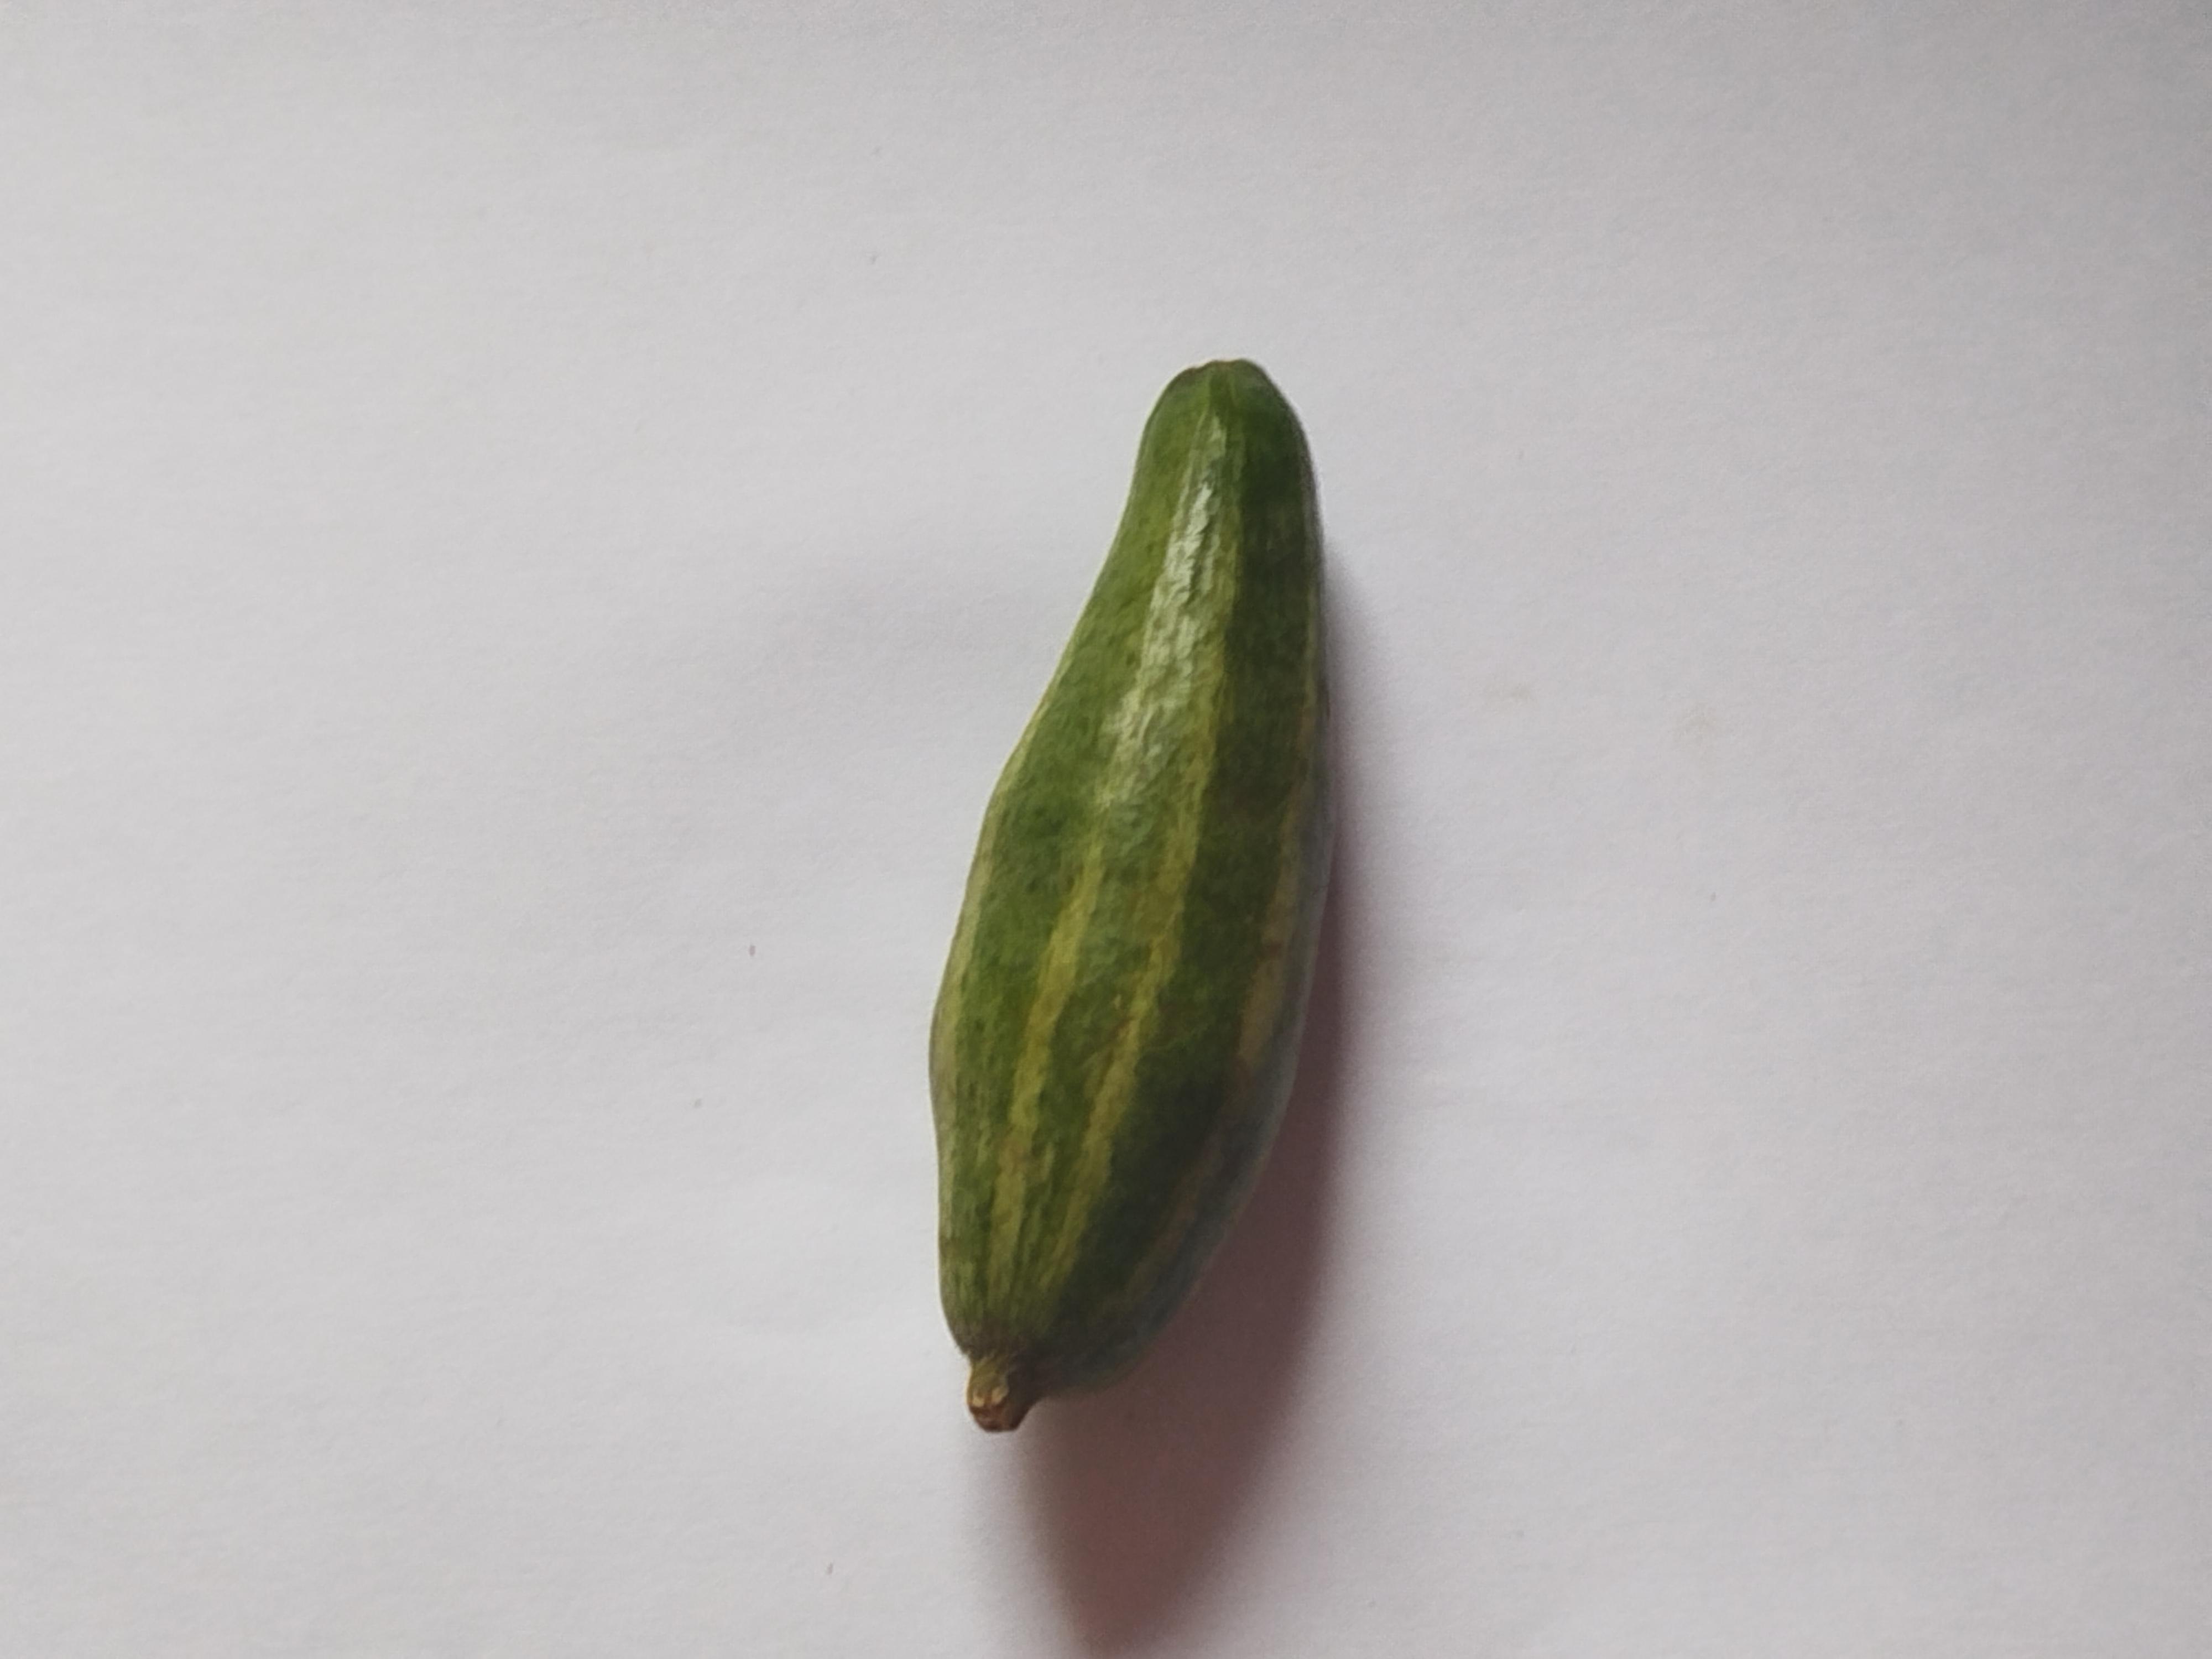
Label: Pointed gourd